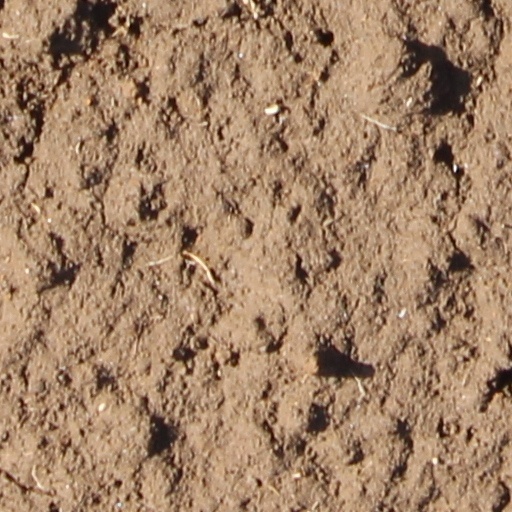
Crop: wheat